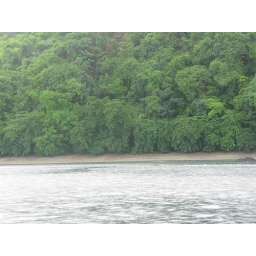
A nice remote beach approachable only by boat